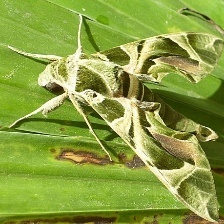
Species: OLEANDER HAWK MOTH